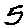
Label: 5